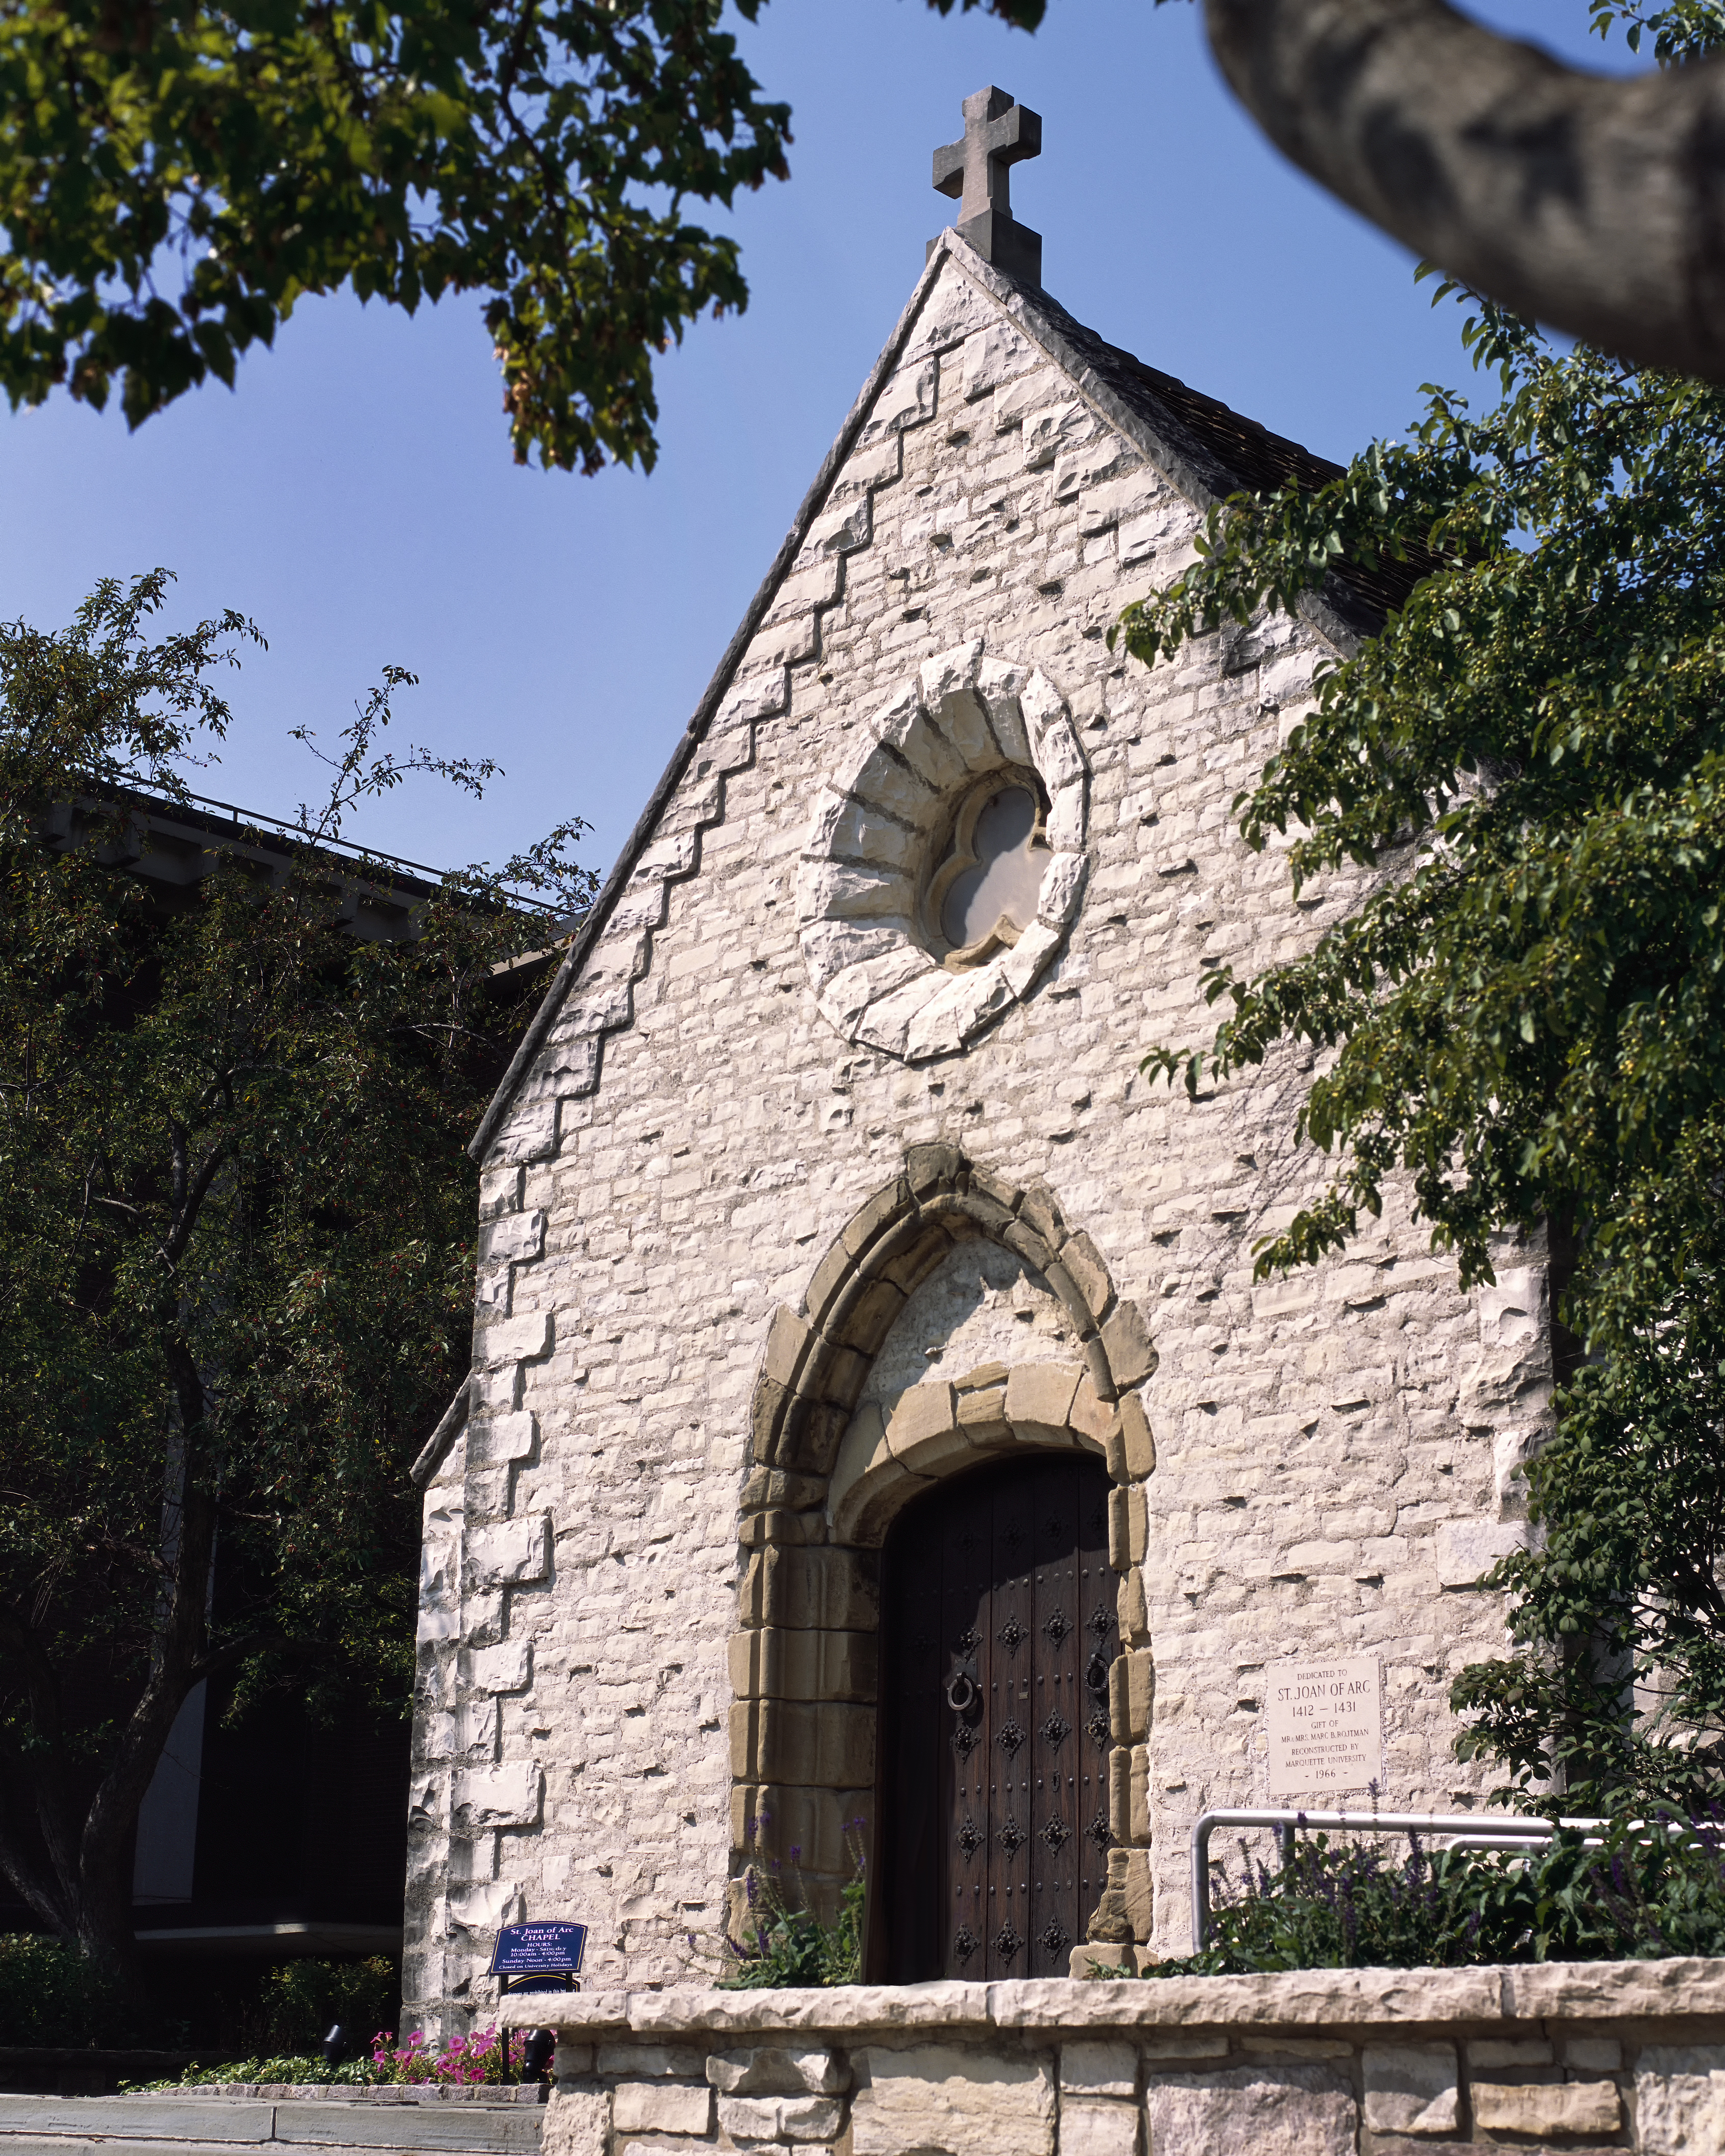
architecture, sky, photography, building, tower, blue, church, chapel, place of worship, bell tower, design, monastery, university, stock, architectural, ancient history, spanish missions in california, marquette university, joan of arc chapel, image leroy, wd9hot